Maruschka Waldus

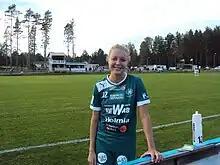
Waldus at Mallbackens IF Stadium in 2015

Maruschka Waldus (born 20 September 1992) is a retired Dutch football player.